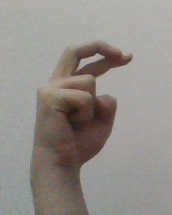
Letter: zay